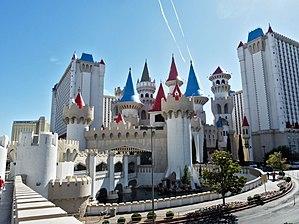
L'Excalibur est un hôtel-casino de Las Vegas. Il est situé entre le Luxor et le New York - New York. Il a ouvert ses portes en 1990 et était le plus grand hôtel du monde avec ses 4 008 chambres jusqu'à l'arrivée du MGM Grand Las Vegas en 1993.